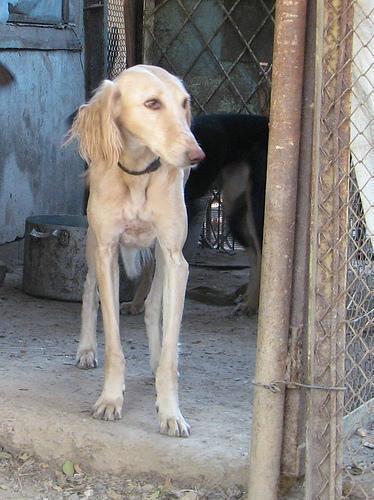
Saluki